Movietone News

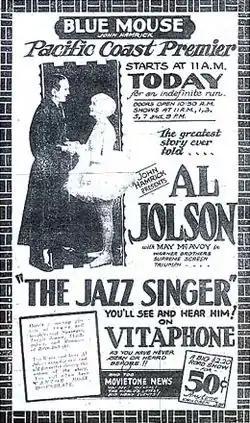
Newspaper ad from a fully equipped theater in Tacoma, Washington, showing "The Jazz Singer", on Vitaphone, and a Fox newsreel, on Movietone, together on the same bill.

One installment, "Fox Grandeur News", was released on May 26, 1929, in Fox's short-lived widescreen process Grandeur and shown before the feature film "Fox Movietone Follies of 1929".